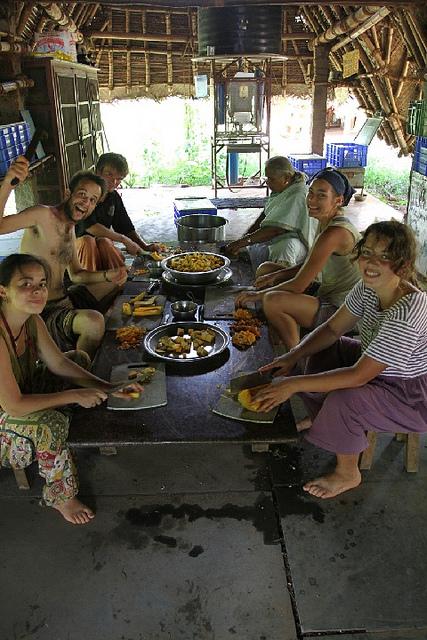
A group sitting around a table with various food.